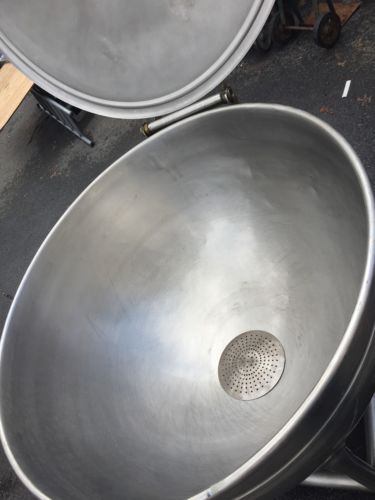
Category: kettle